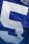
Number: 5